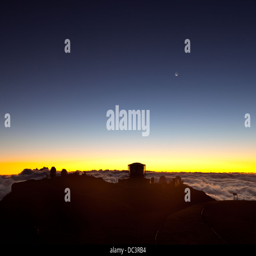
sea of clouds and astronomical observatory at sunset with the moon above